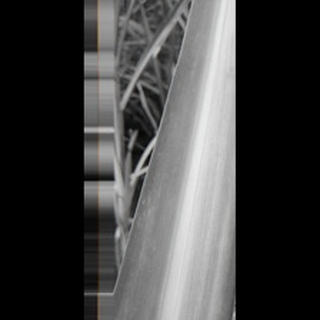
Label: sugarcane_yellow_leaf_disease